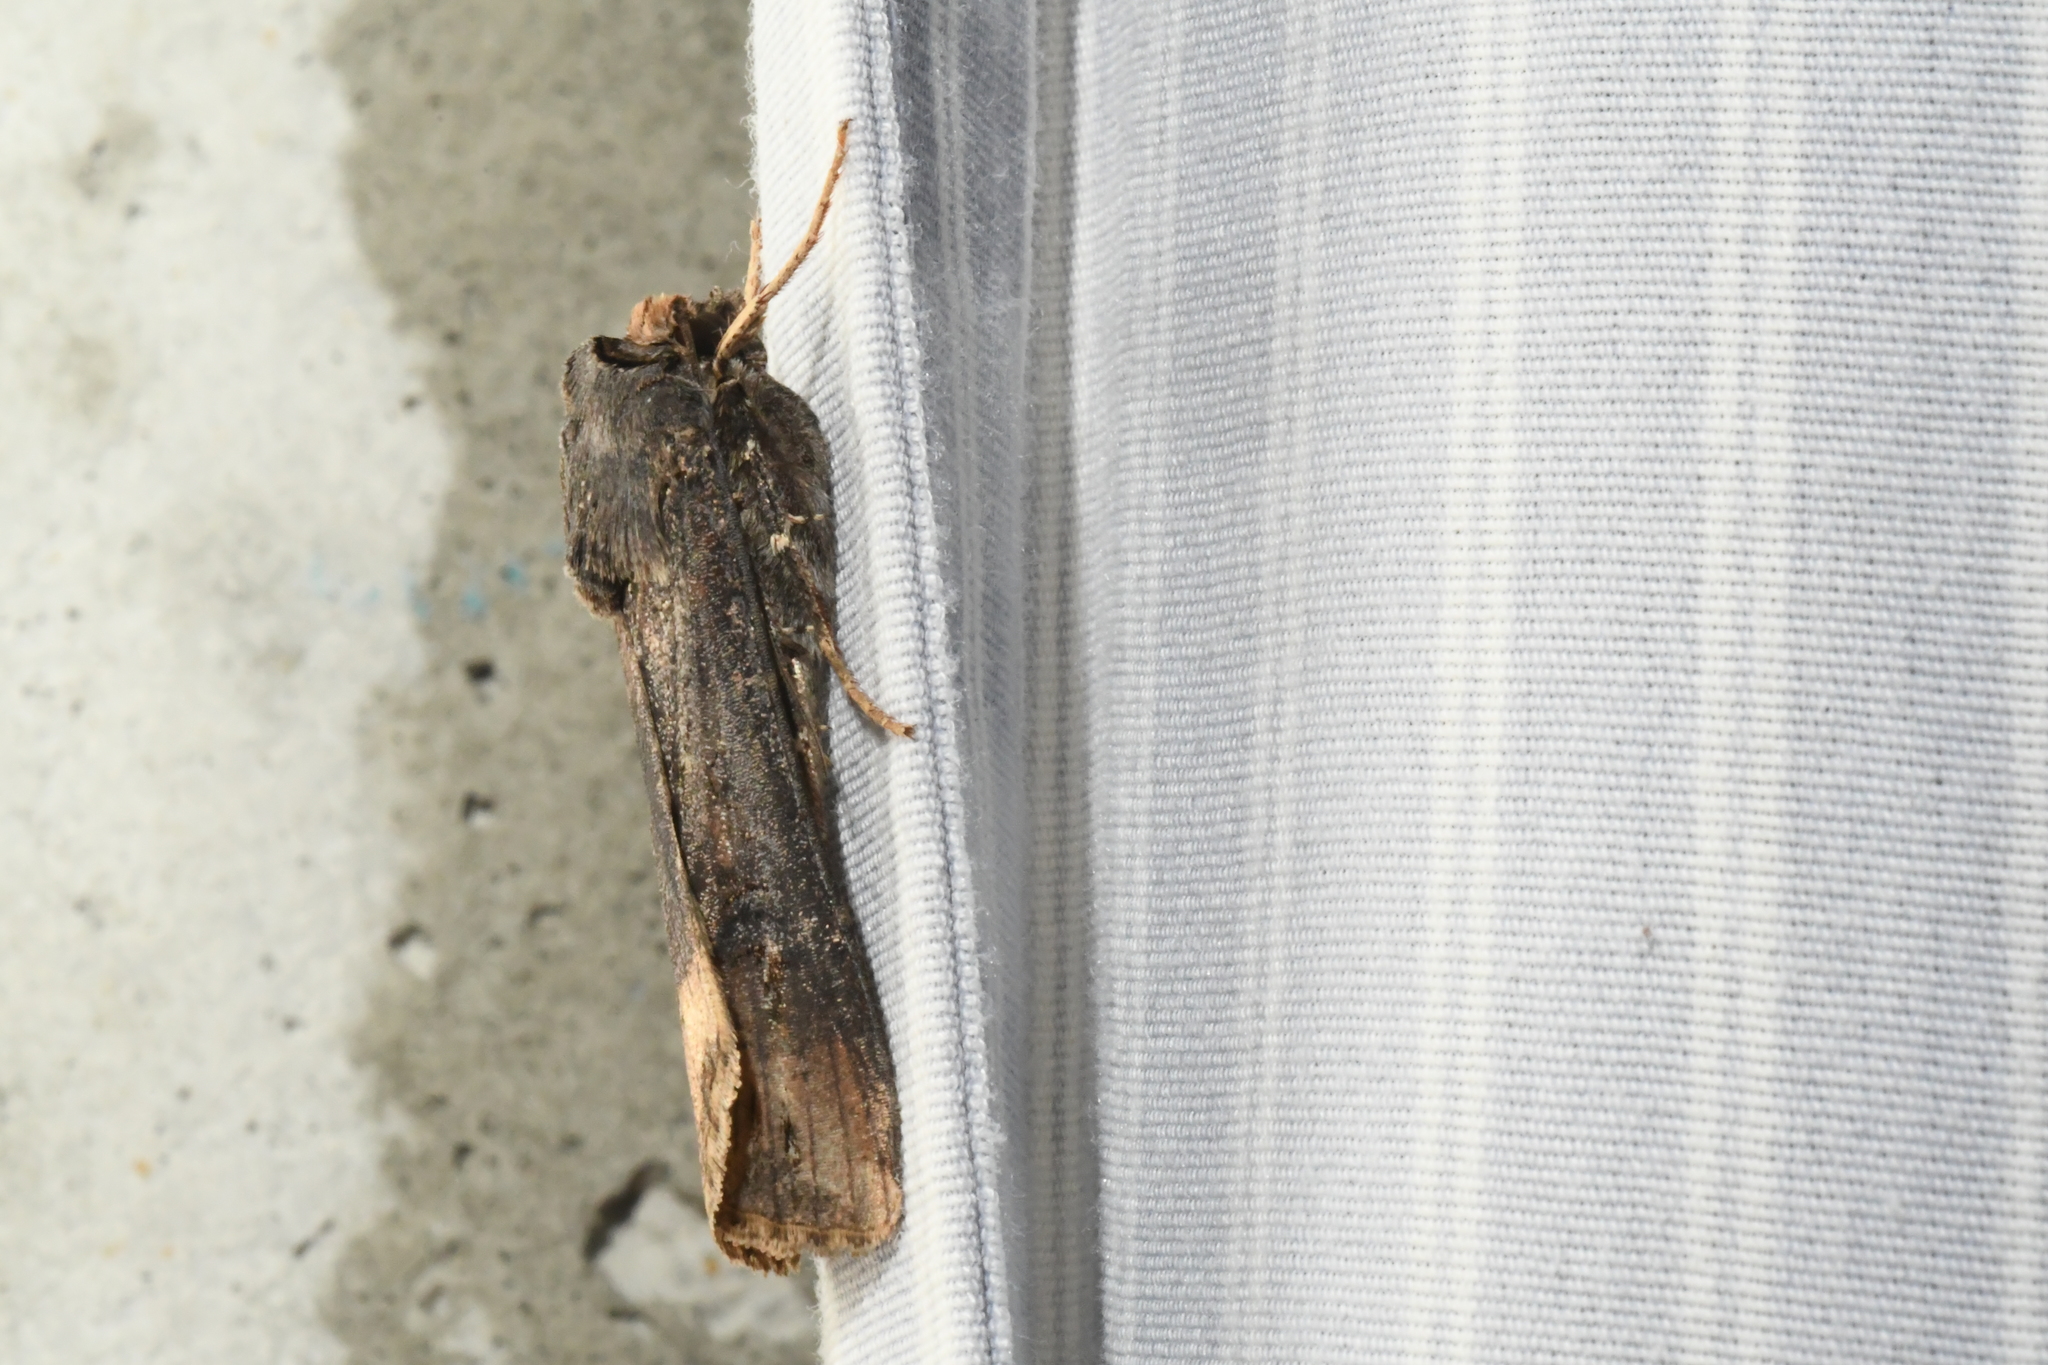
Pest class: cutworms